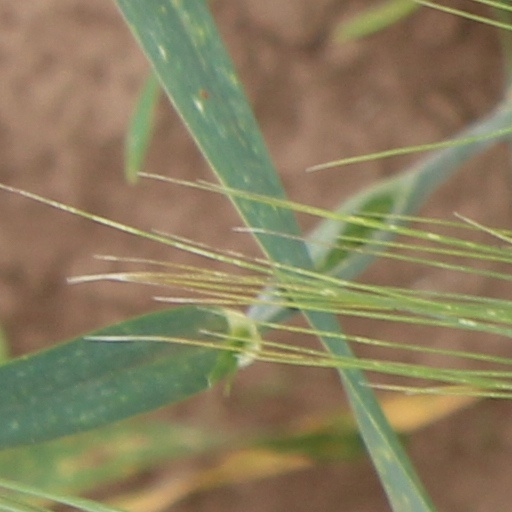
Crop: wheat